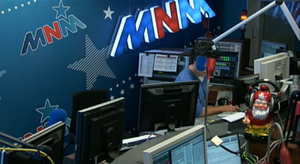
Studio de MNM
MNM est une station de radio publique belge diffusée dans la Région flamande appartenant au groupe public de la Vlaamse Radio- en Televisieomroeporganisatie. Cette chaîne est principalement financée par l'argent des impôts.